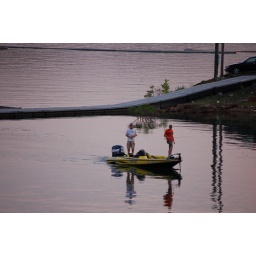
Lots of bass and littler fish in the lake